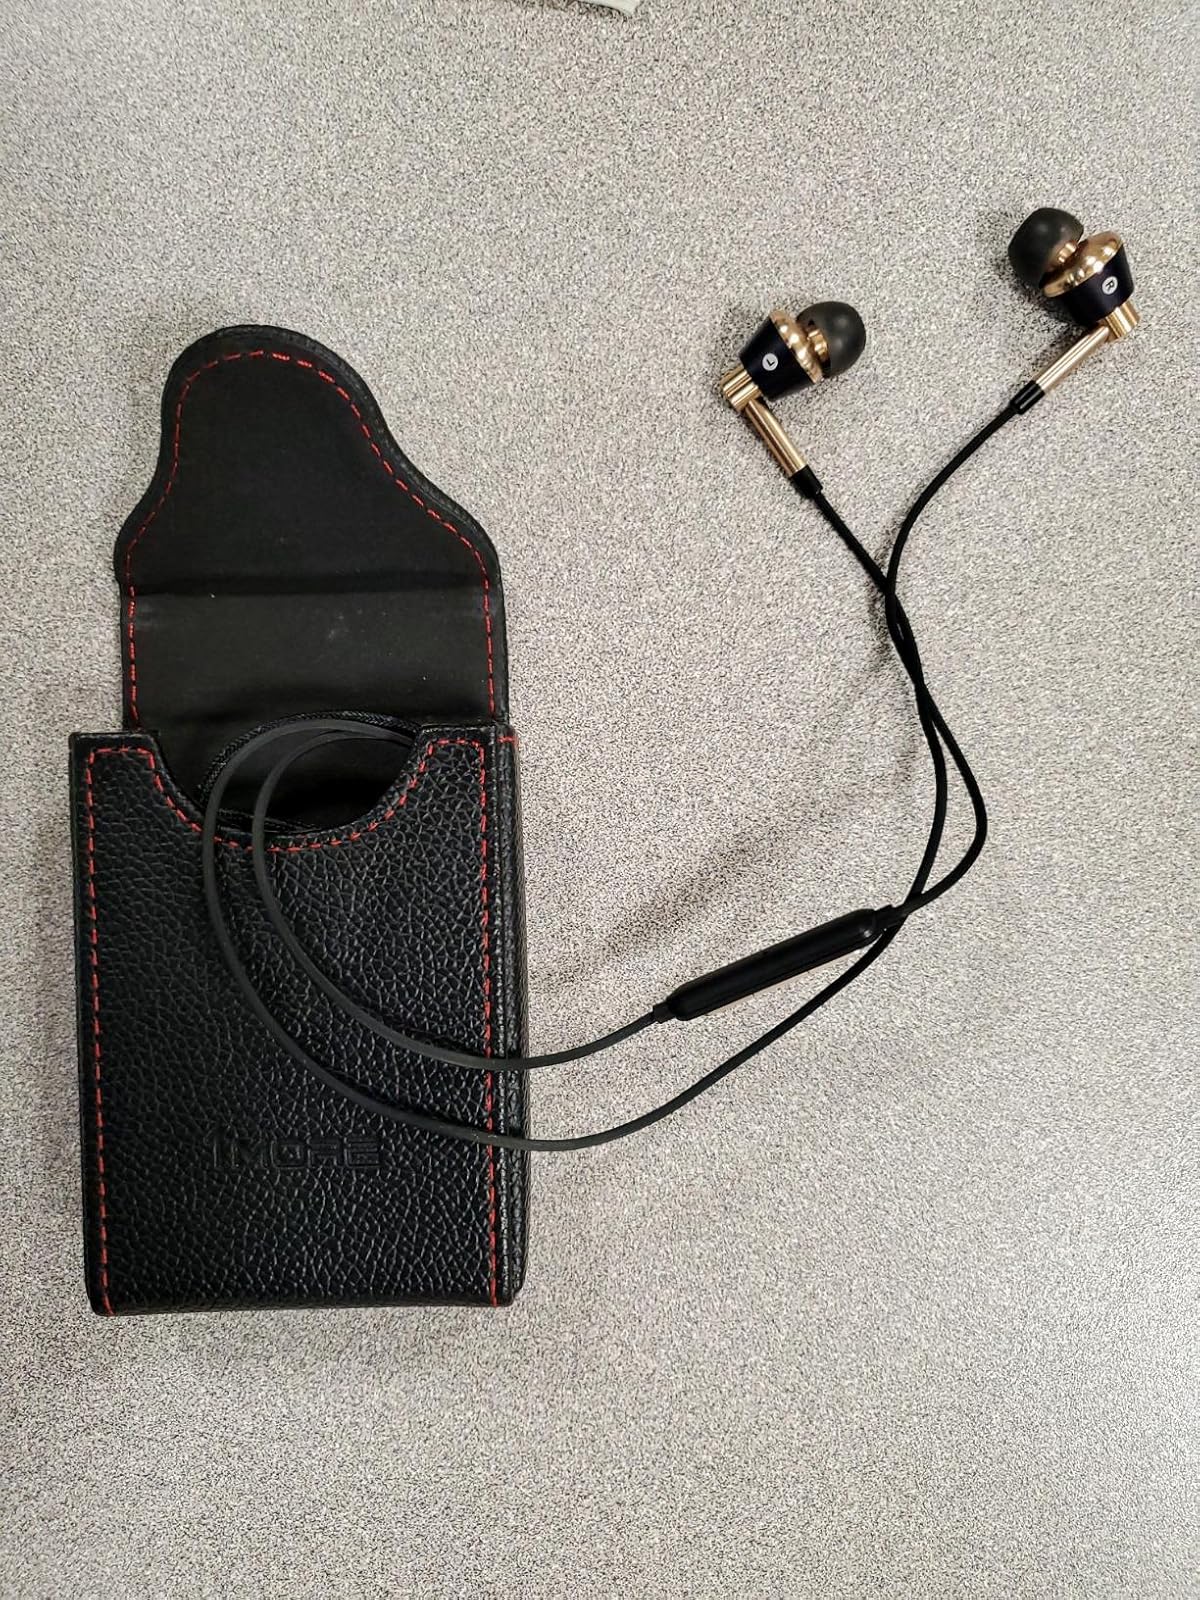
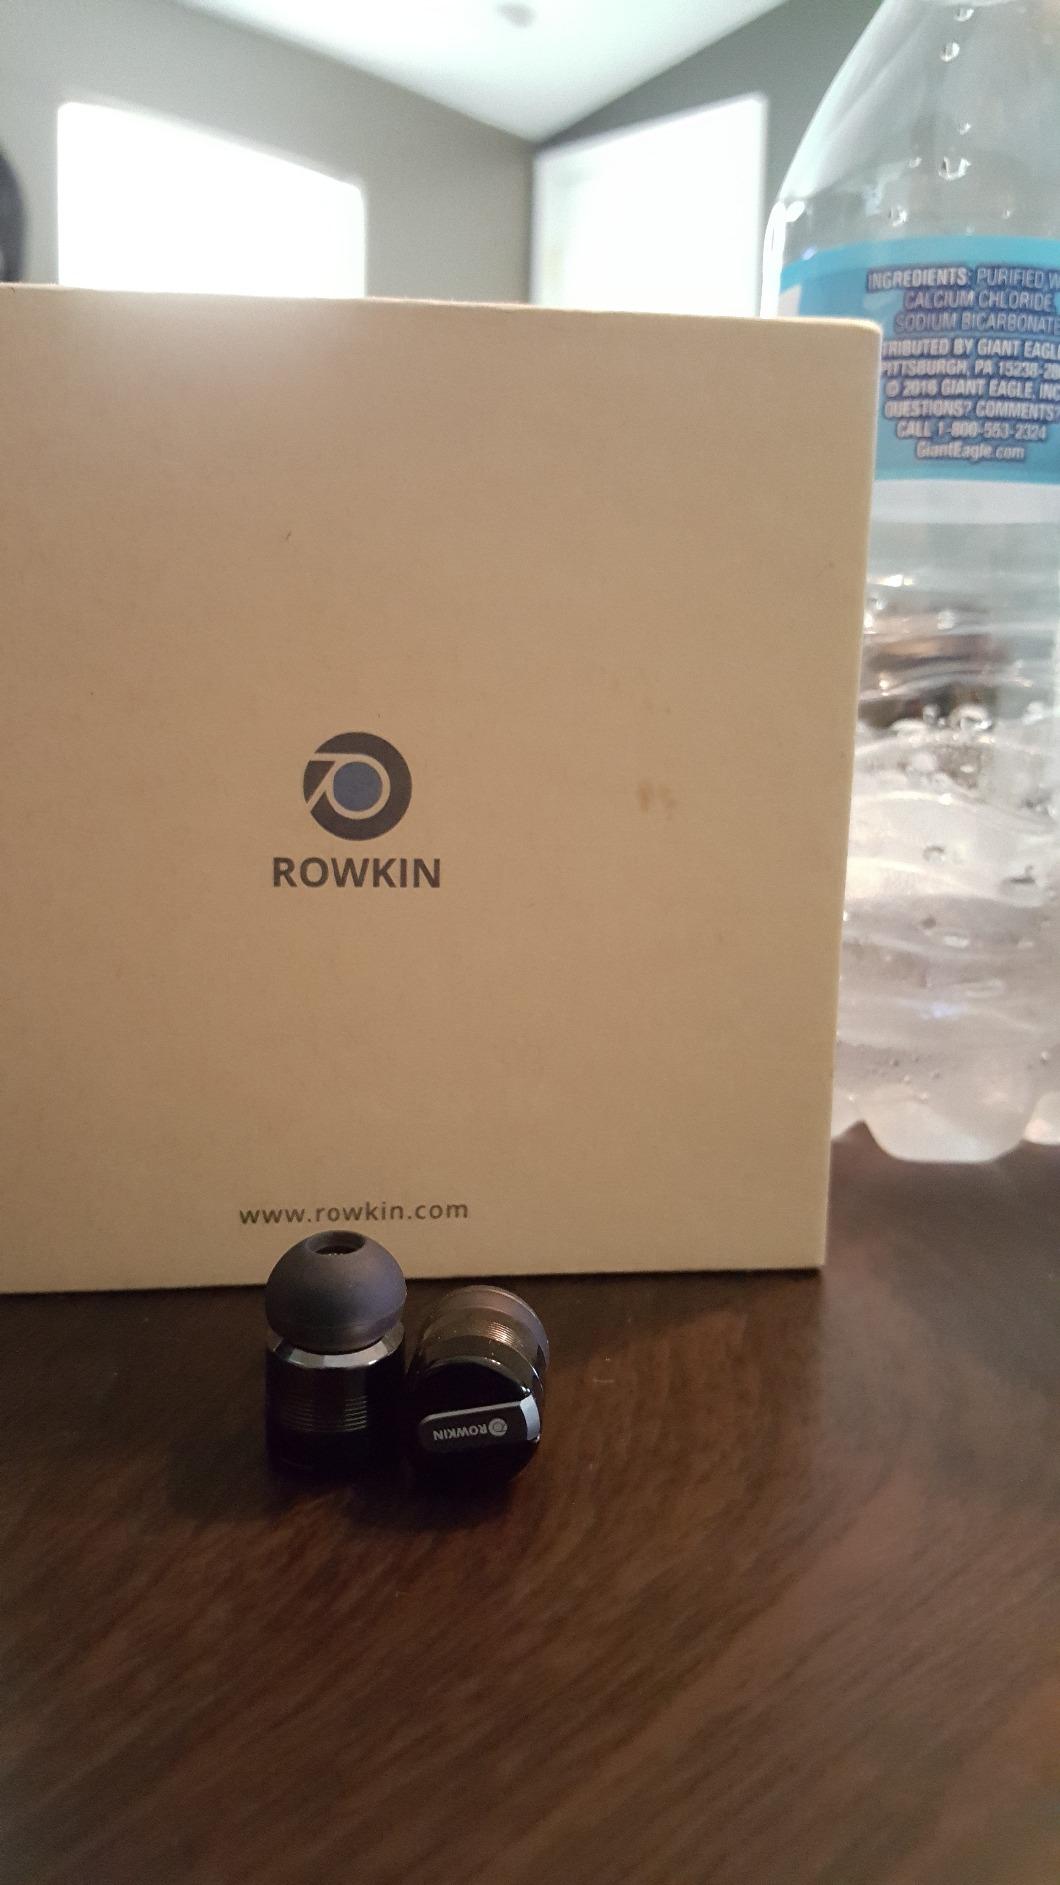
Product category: headphones
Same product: no